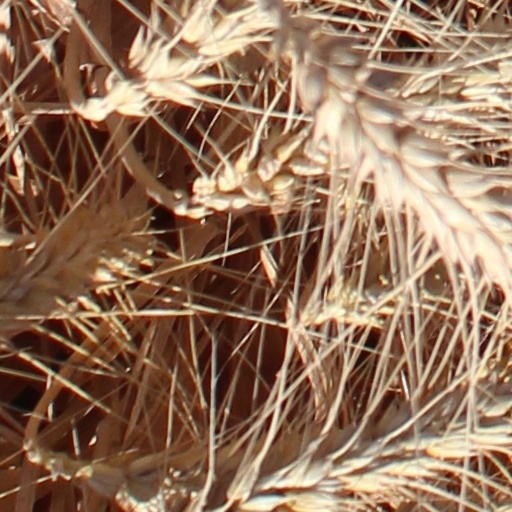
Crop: wheat